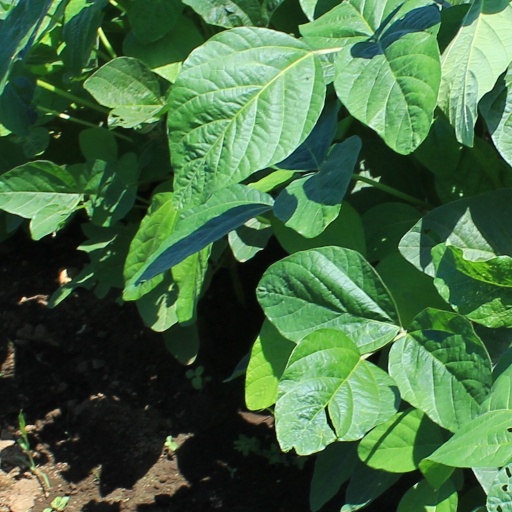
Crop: soybean